Marcelo Romo

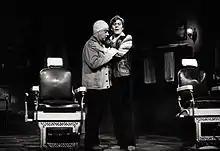
Next to Julio Jung on stage

Marcelo Romo (23 April 1941 – 23 January 2018) was a Chilean actor. He appeared in more than thirty films since 1969.